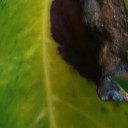
Label: Phoma